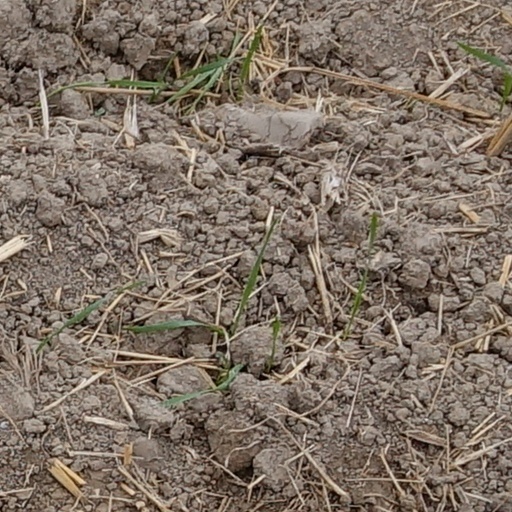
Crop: wheat